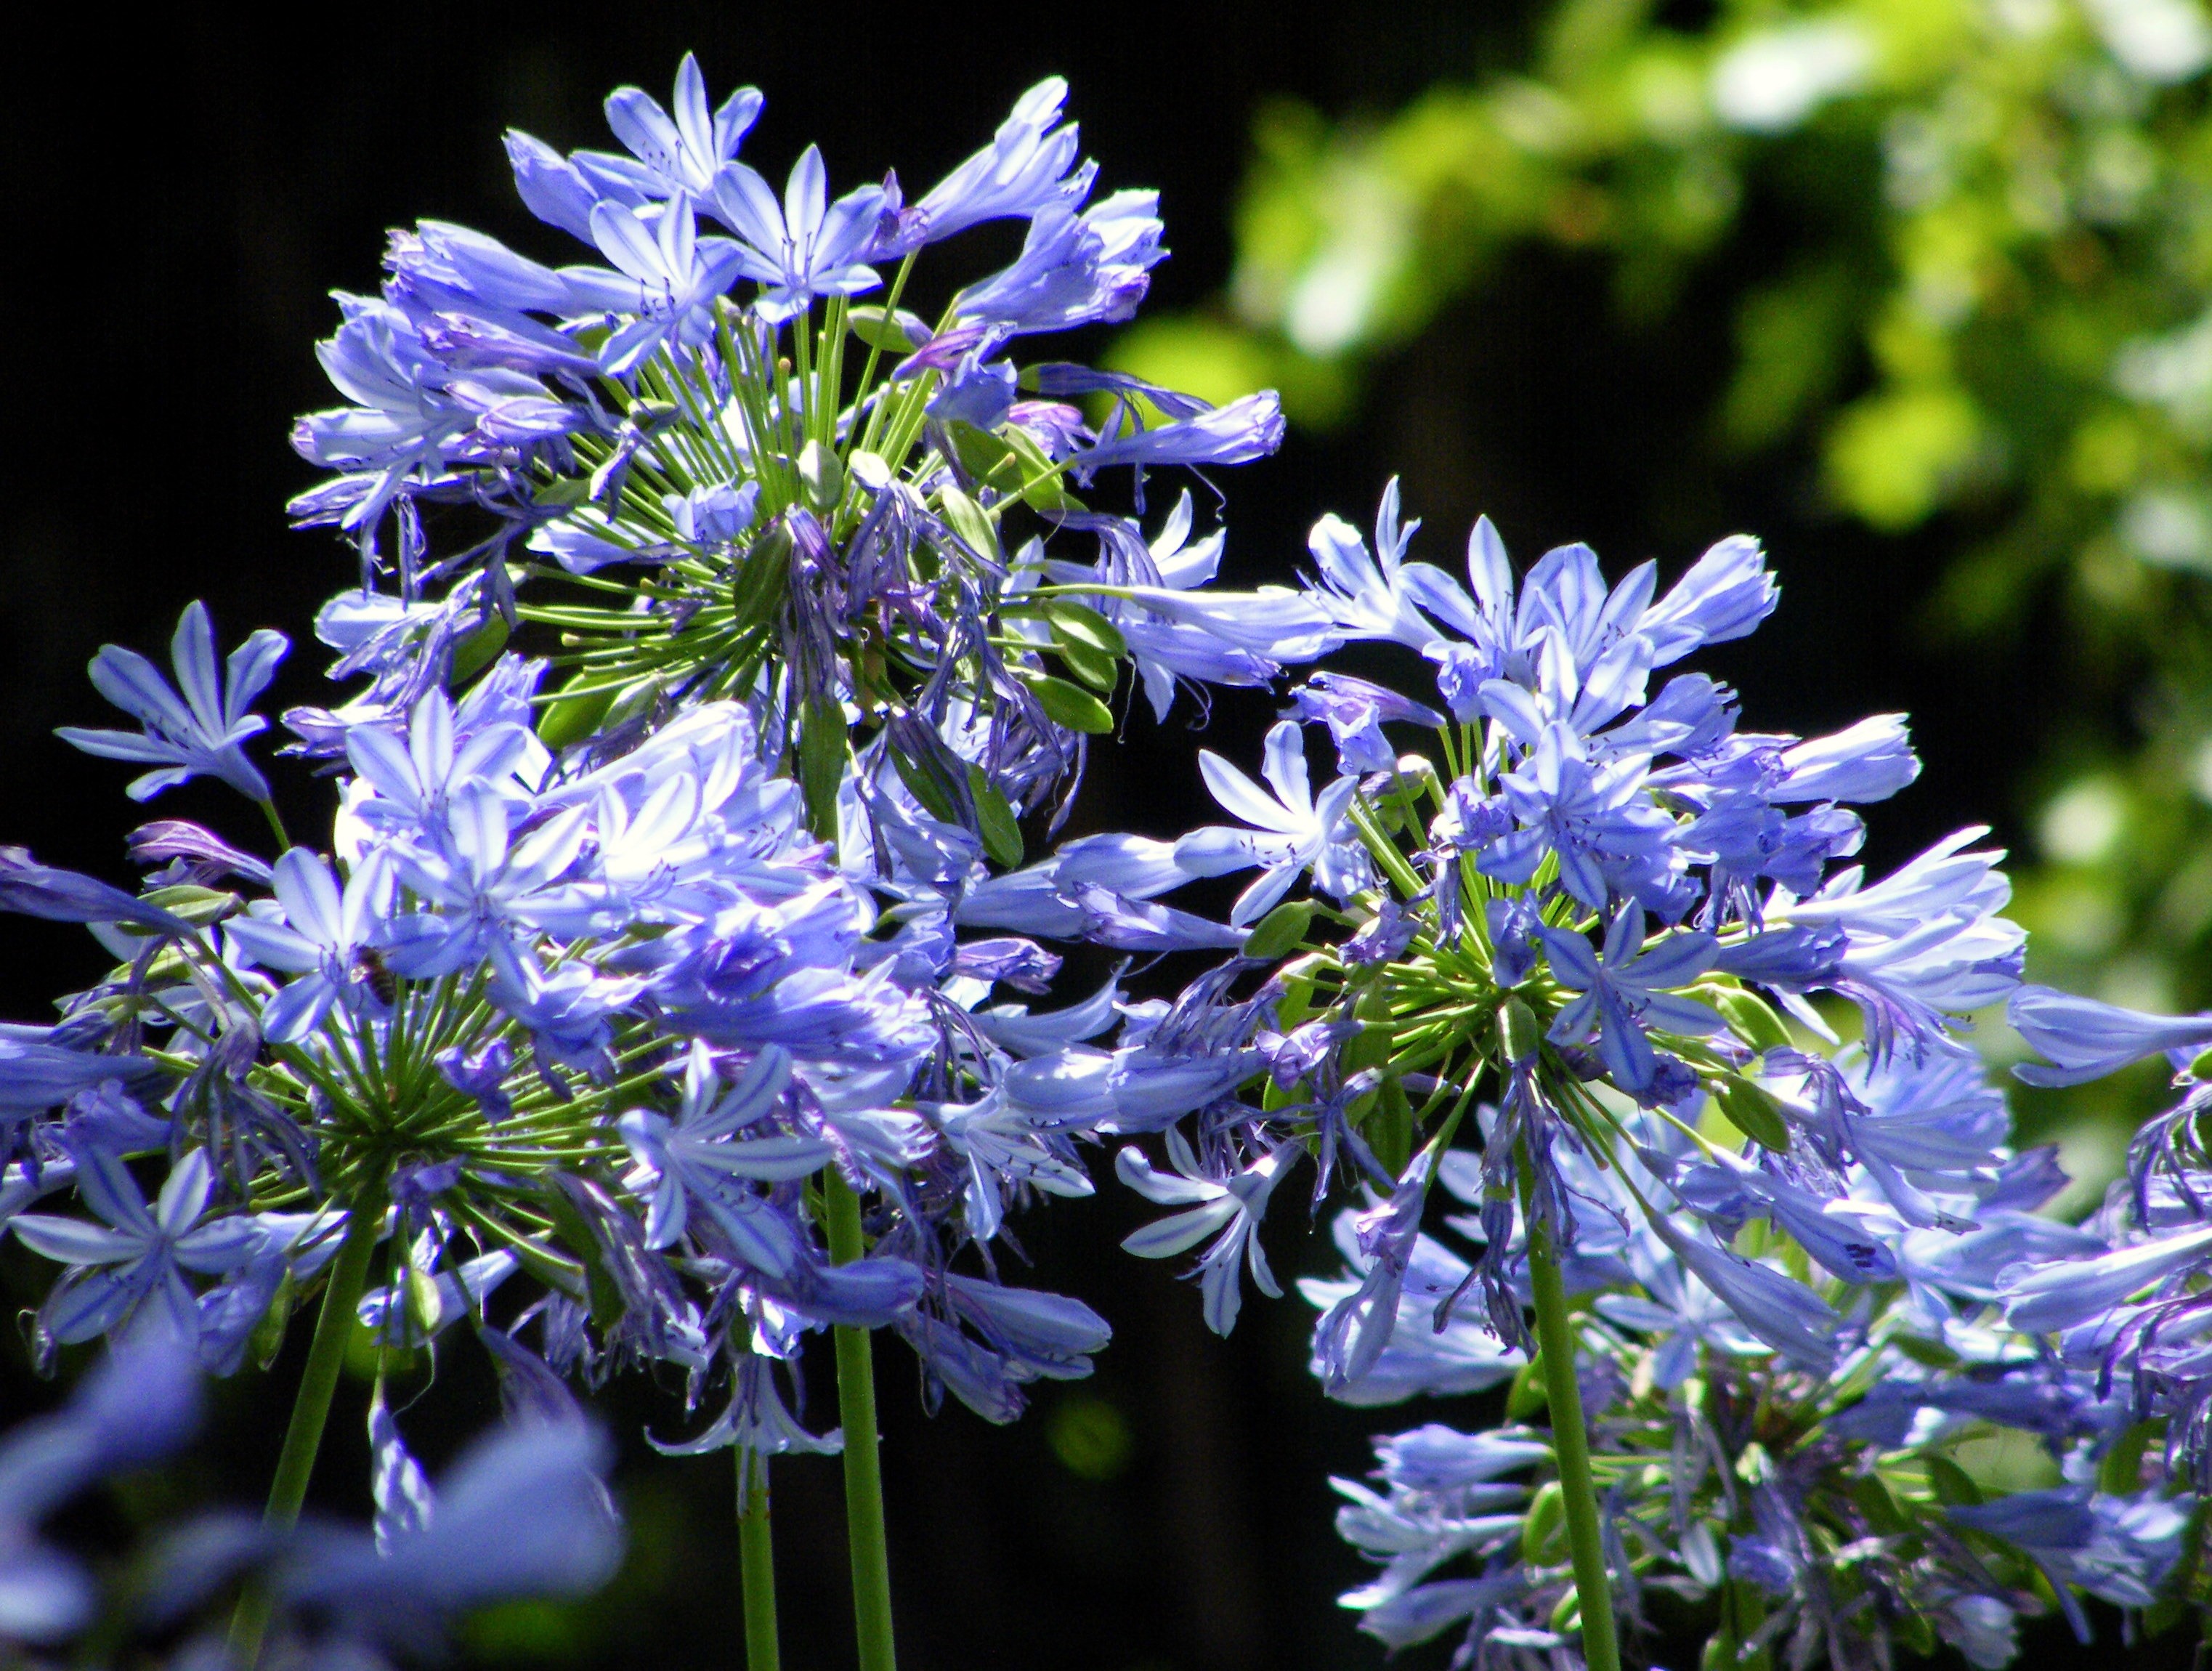
blossom, plant, stem, leaf, flower, bloom, floral, environment, herb, natural, botany, agriculture, flora, botanical, plants, wildflower, flowers, flower bed, outdoors, vegetation, petals, wildflowers, horticulture, agapanthus, organic, filigree, macro photography, flowering plant, land plant, english lavender